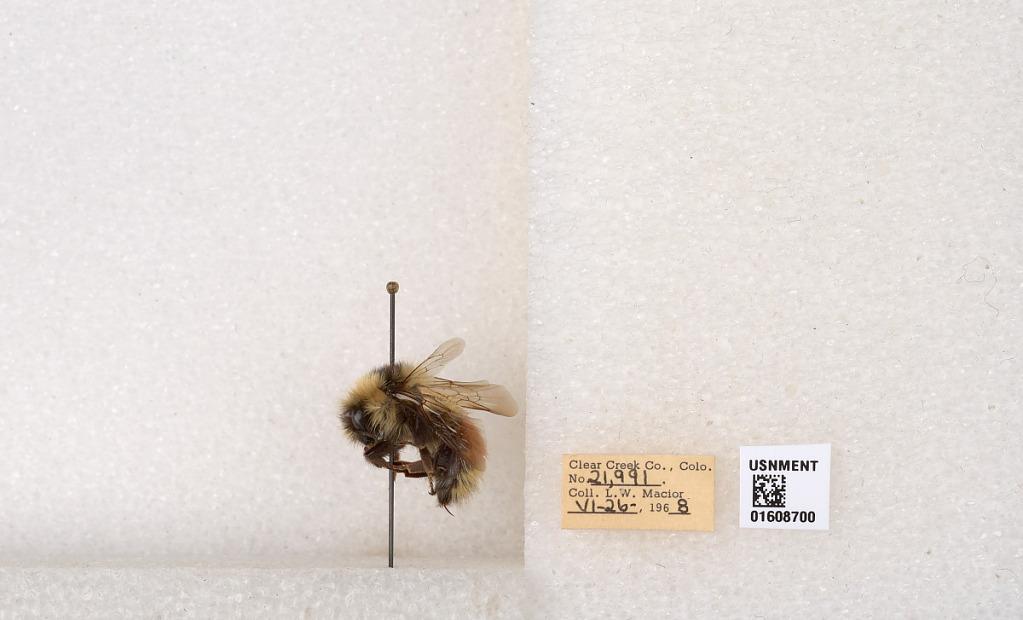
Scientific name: Bombus (Pyrobombus) sylvicola Kirby
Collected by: L. Macior
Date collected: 1968-6-26
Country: United States
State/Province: Colorado
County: Clear Creek
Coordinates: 39.6891, -105.644